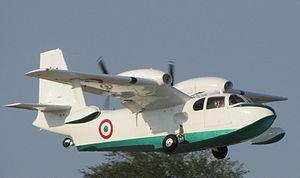
Le Piaggio P136 est un hydravion italien, produit par le constructeur Piaggio. La première production après-guerre à Gênes par la Rinaldo Piaggio a été l'hydravion P136. Ce dernier avait des ailes haut placées et des moteurs à hélice propulsive. La position des moteurs réduisait le bruit à l'intérieur de la cabine. Le Royal Gull a eu du succès aussi bien en Italie qu'à l'étranger où une version légèrement modifiée est exportée. La version américaine est celle baptisée Royal Gull : 40 de ces hydravions ont été exportés aux États-Unis et au Canada. Bien que seulement 65 exemplaires de cet avion aient été produits, Piaggio utilisa le P136 comme base pour le futur Piaggio P166. À la fin de 1955, une équipe de designers s'attacha au P166.